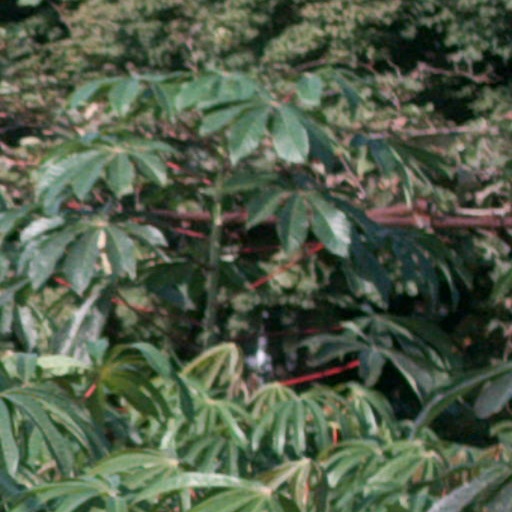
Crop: cassava